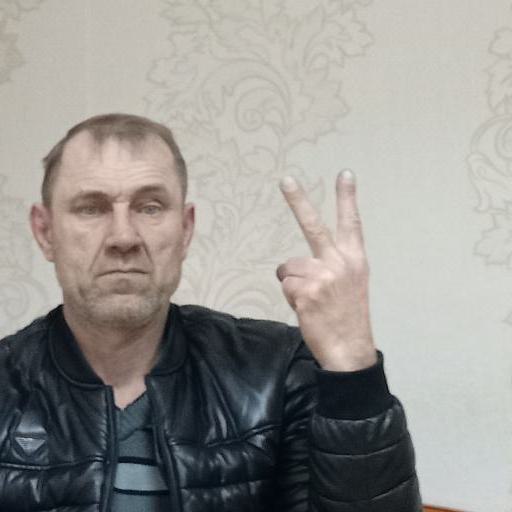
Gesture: peace_inverted